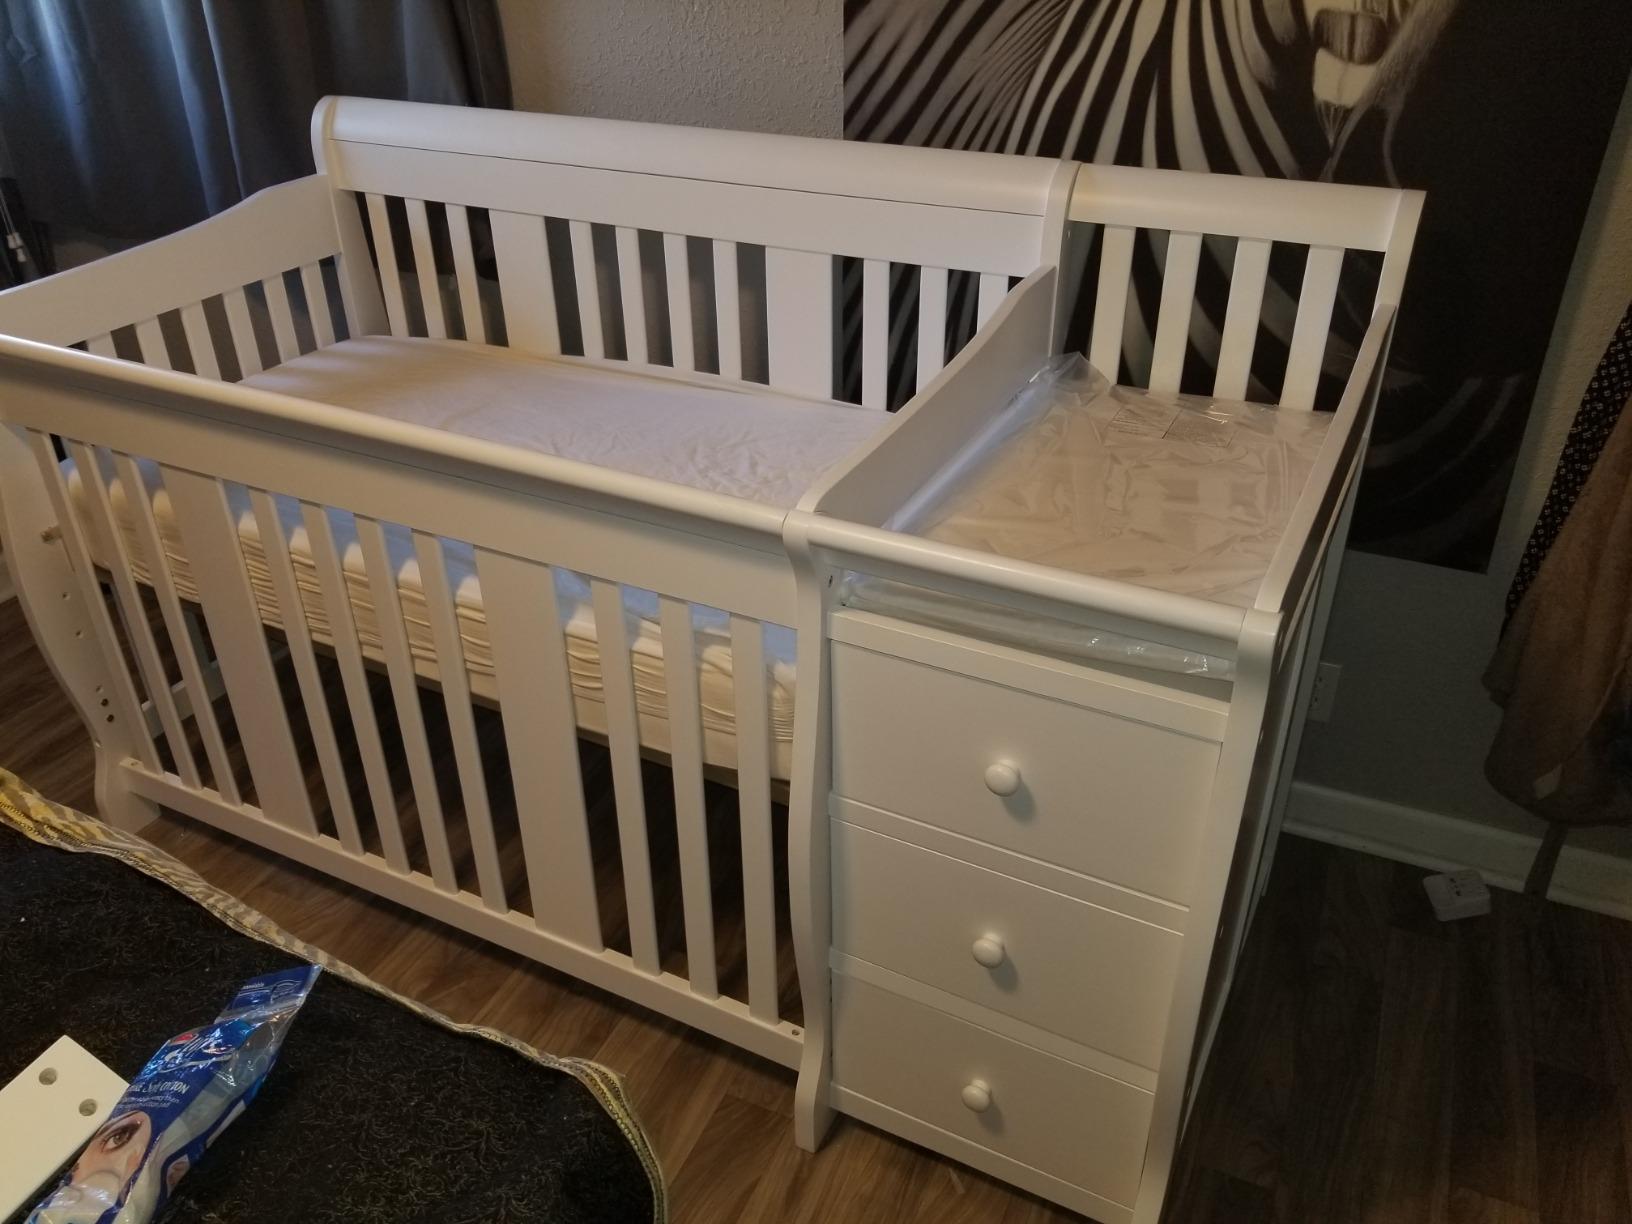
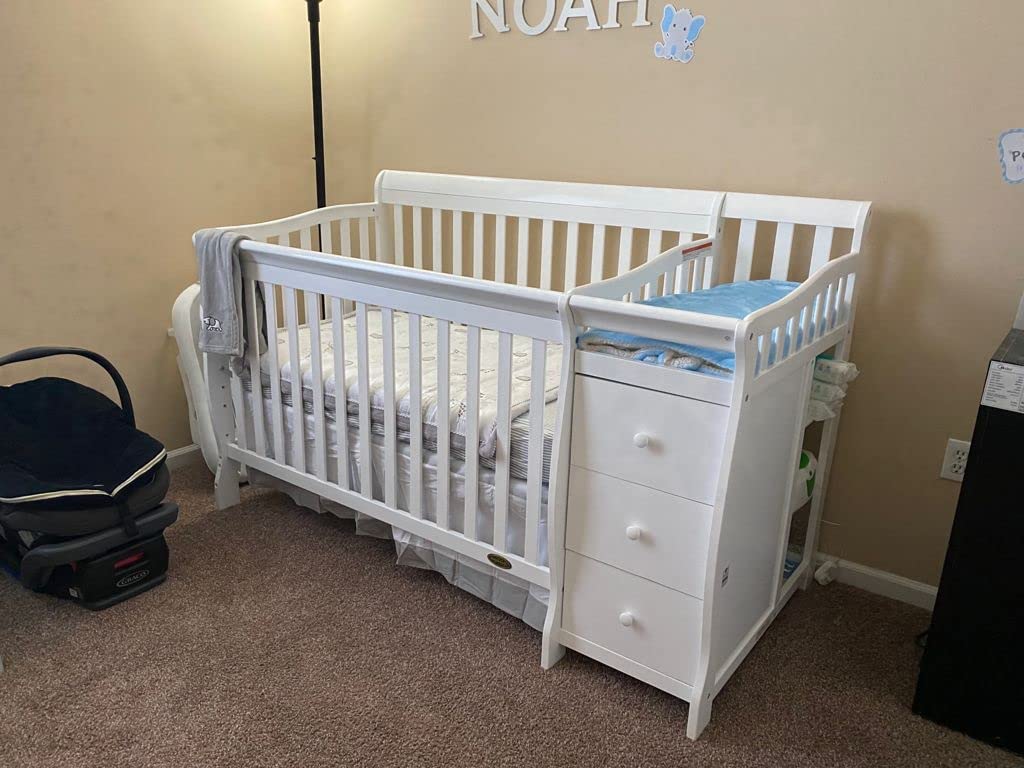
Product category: products_crib
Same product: yes